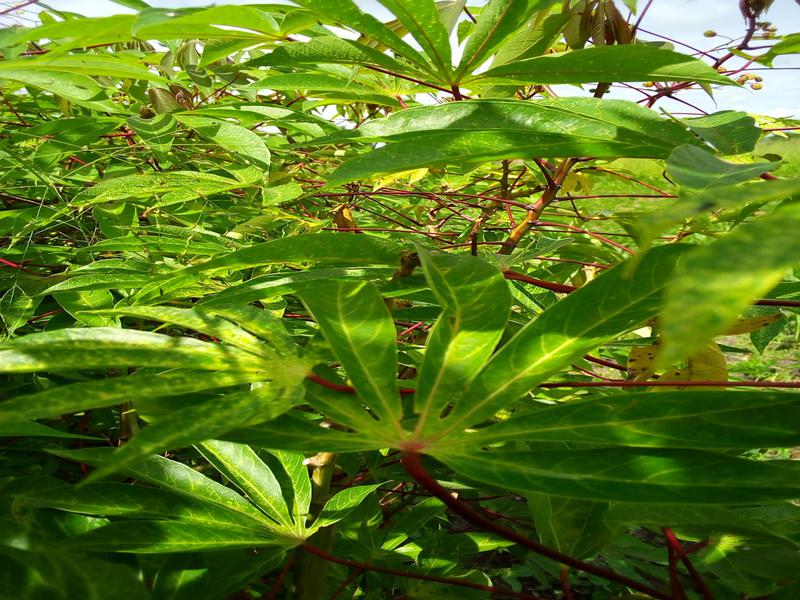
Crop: cassava
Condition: brown_streak_disease